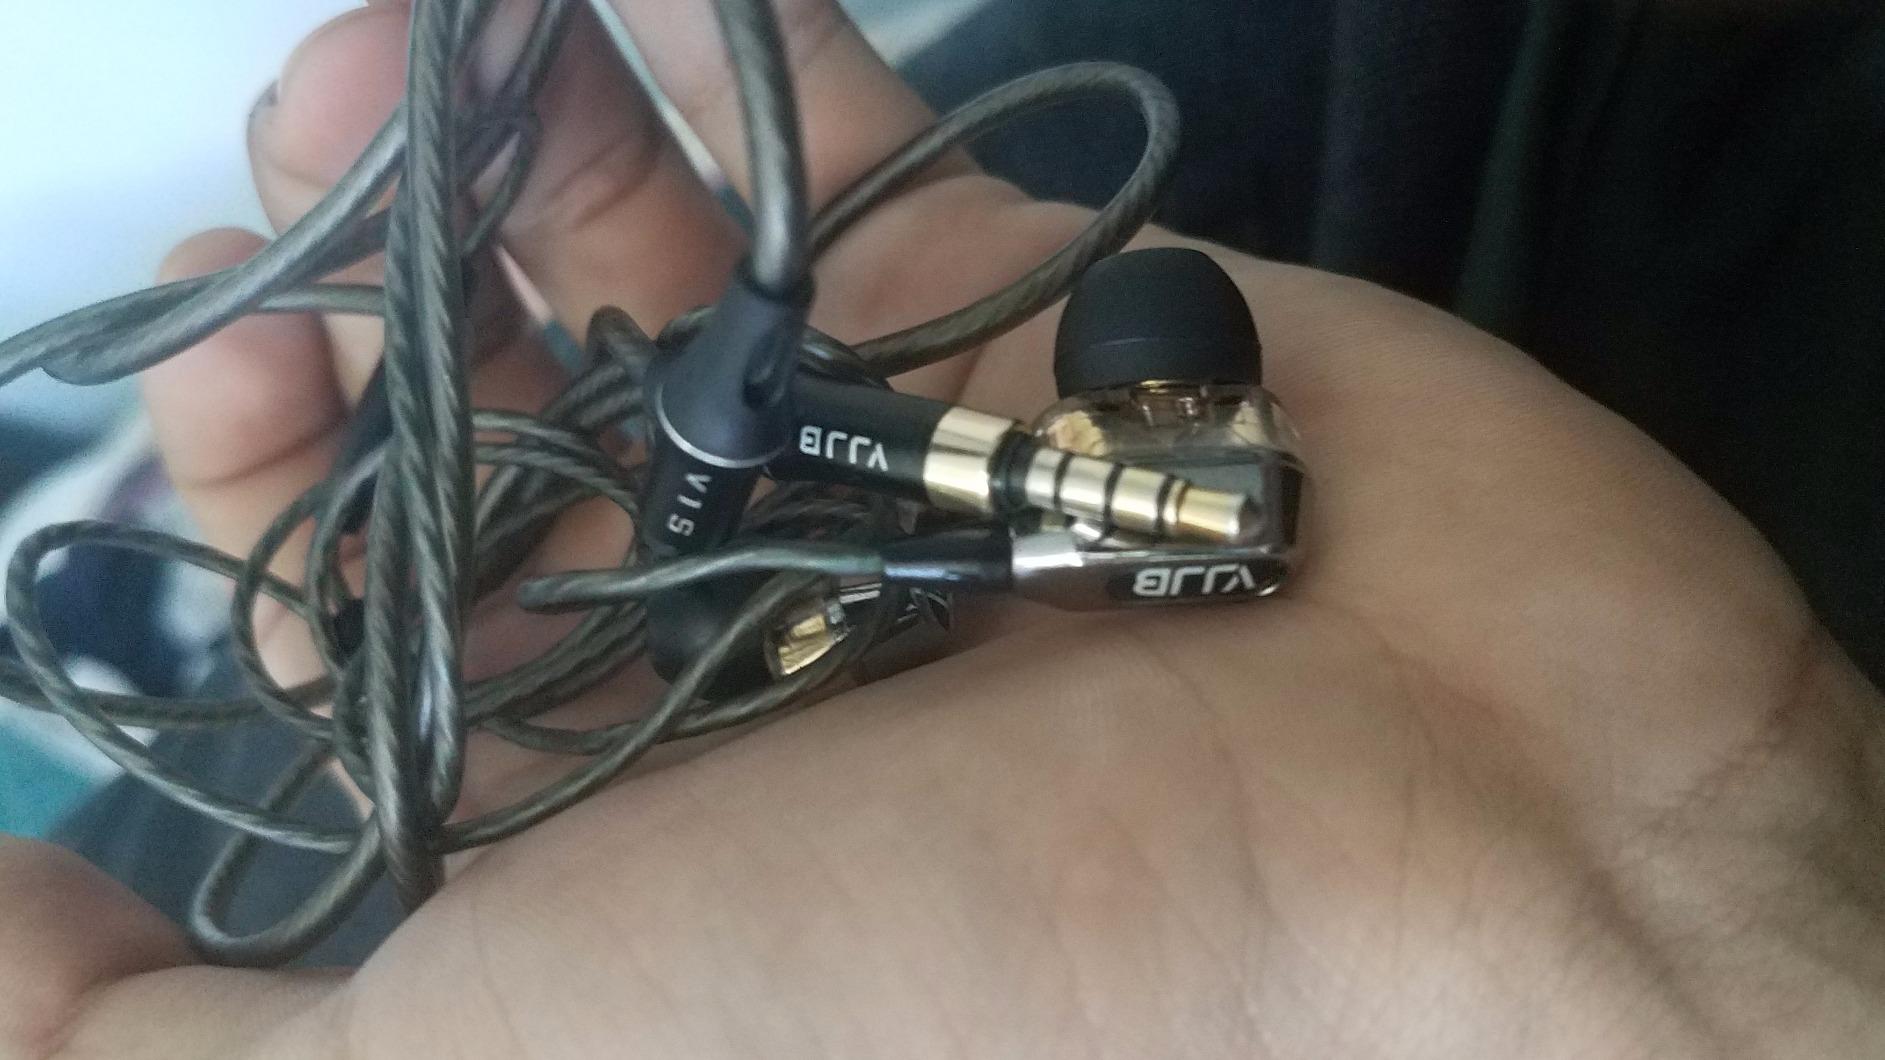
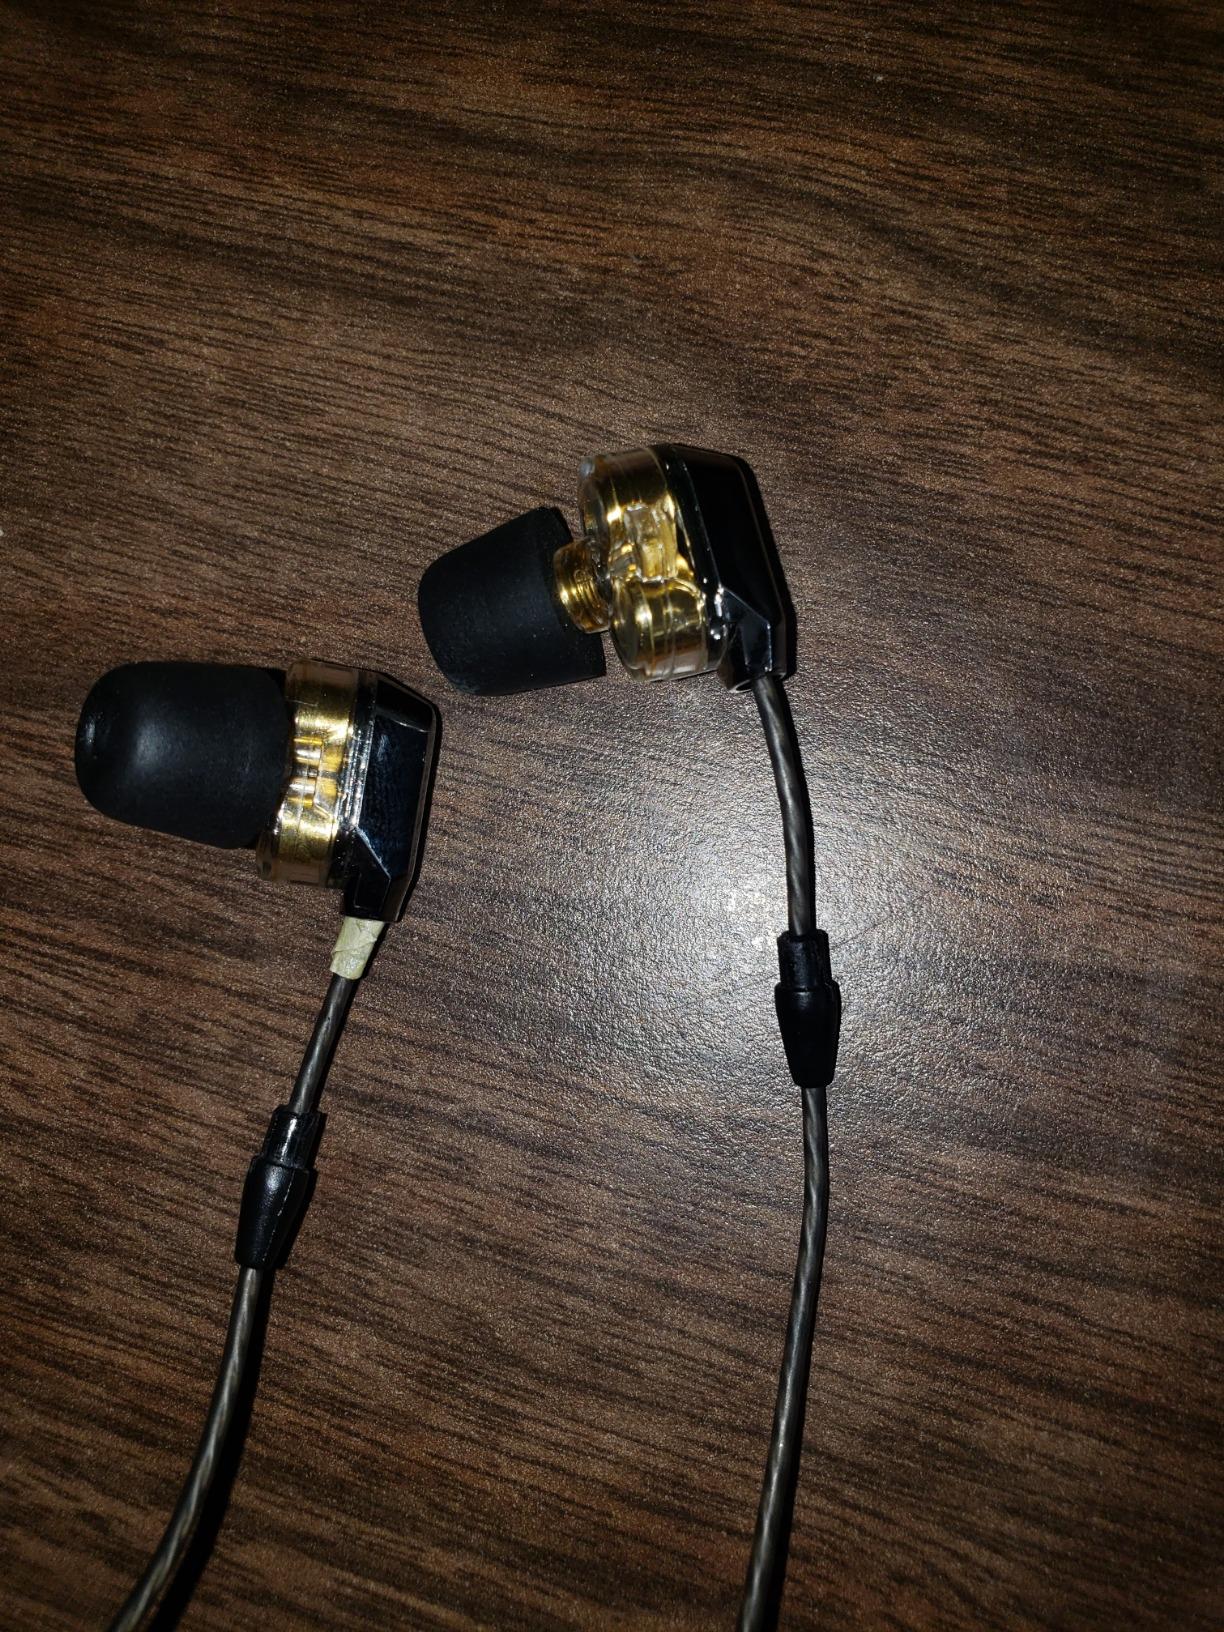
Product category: headphones
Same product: yes